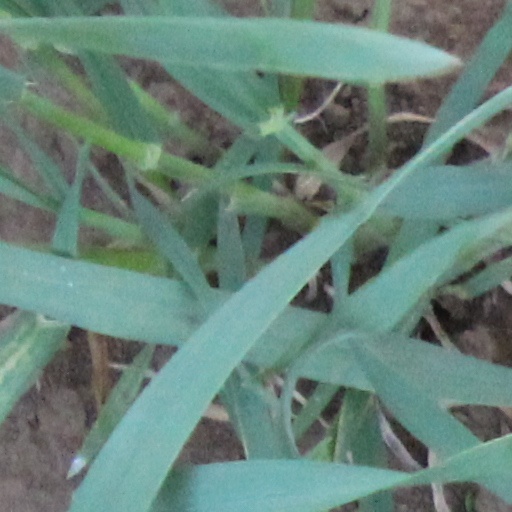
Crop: wheat